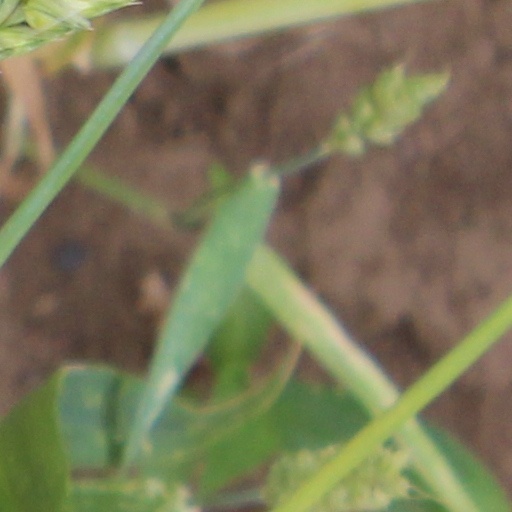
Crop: wheat